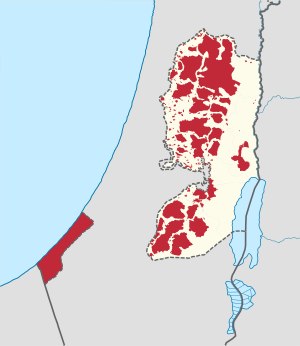
Det palæstinensiske selvstyre / Grundlag
Kort som viser guvernementer og områder under formel palæstinesisk kontrol, Område A og B under Oslo-aftalen (Mørkerødt)
Det palæstinensiske selvstyre; er en administrativ organisation, etableret af palæstinensere for at regere dele af Vestbredden og Gaza-Striben.